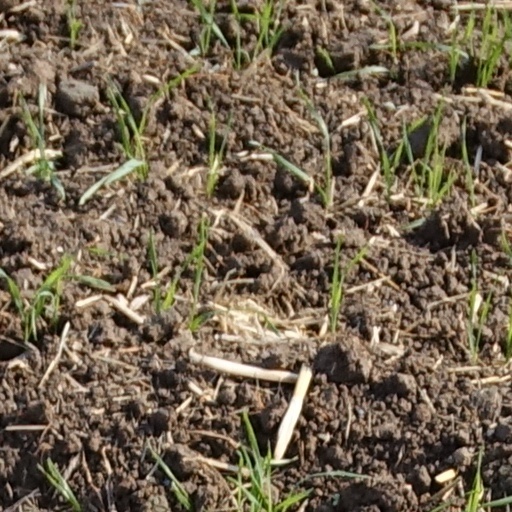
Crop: wheat